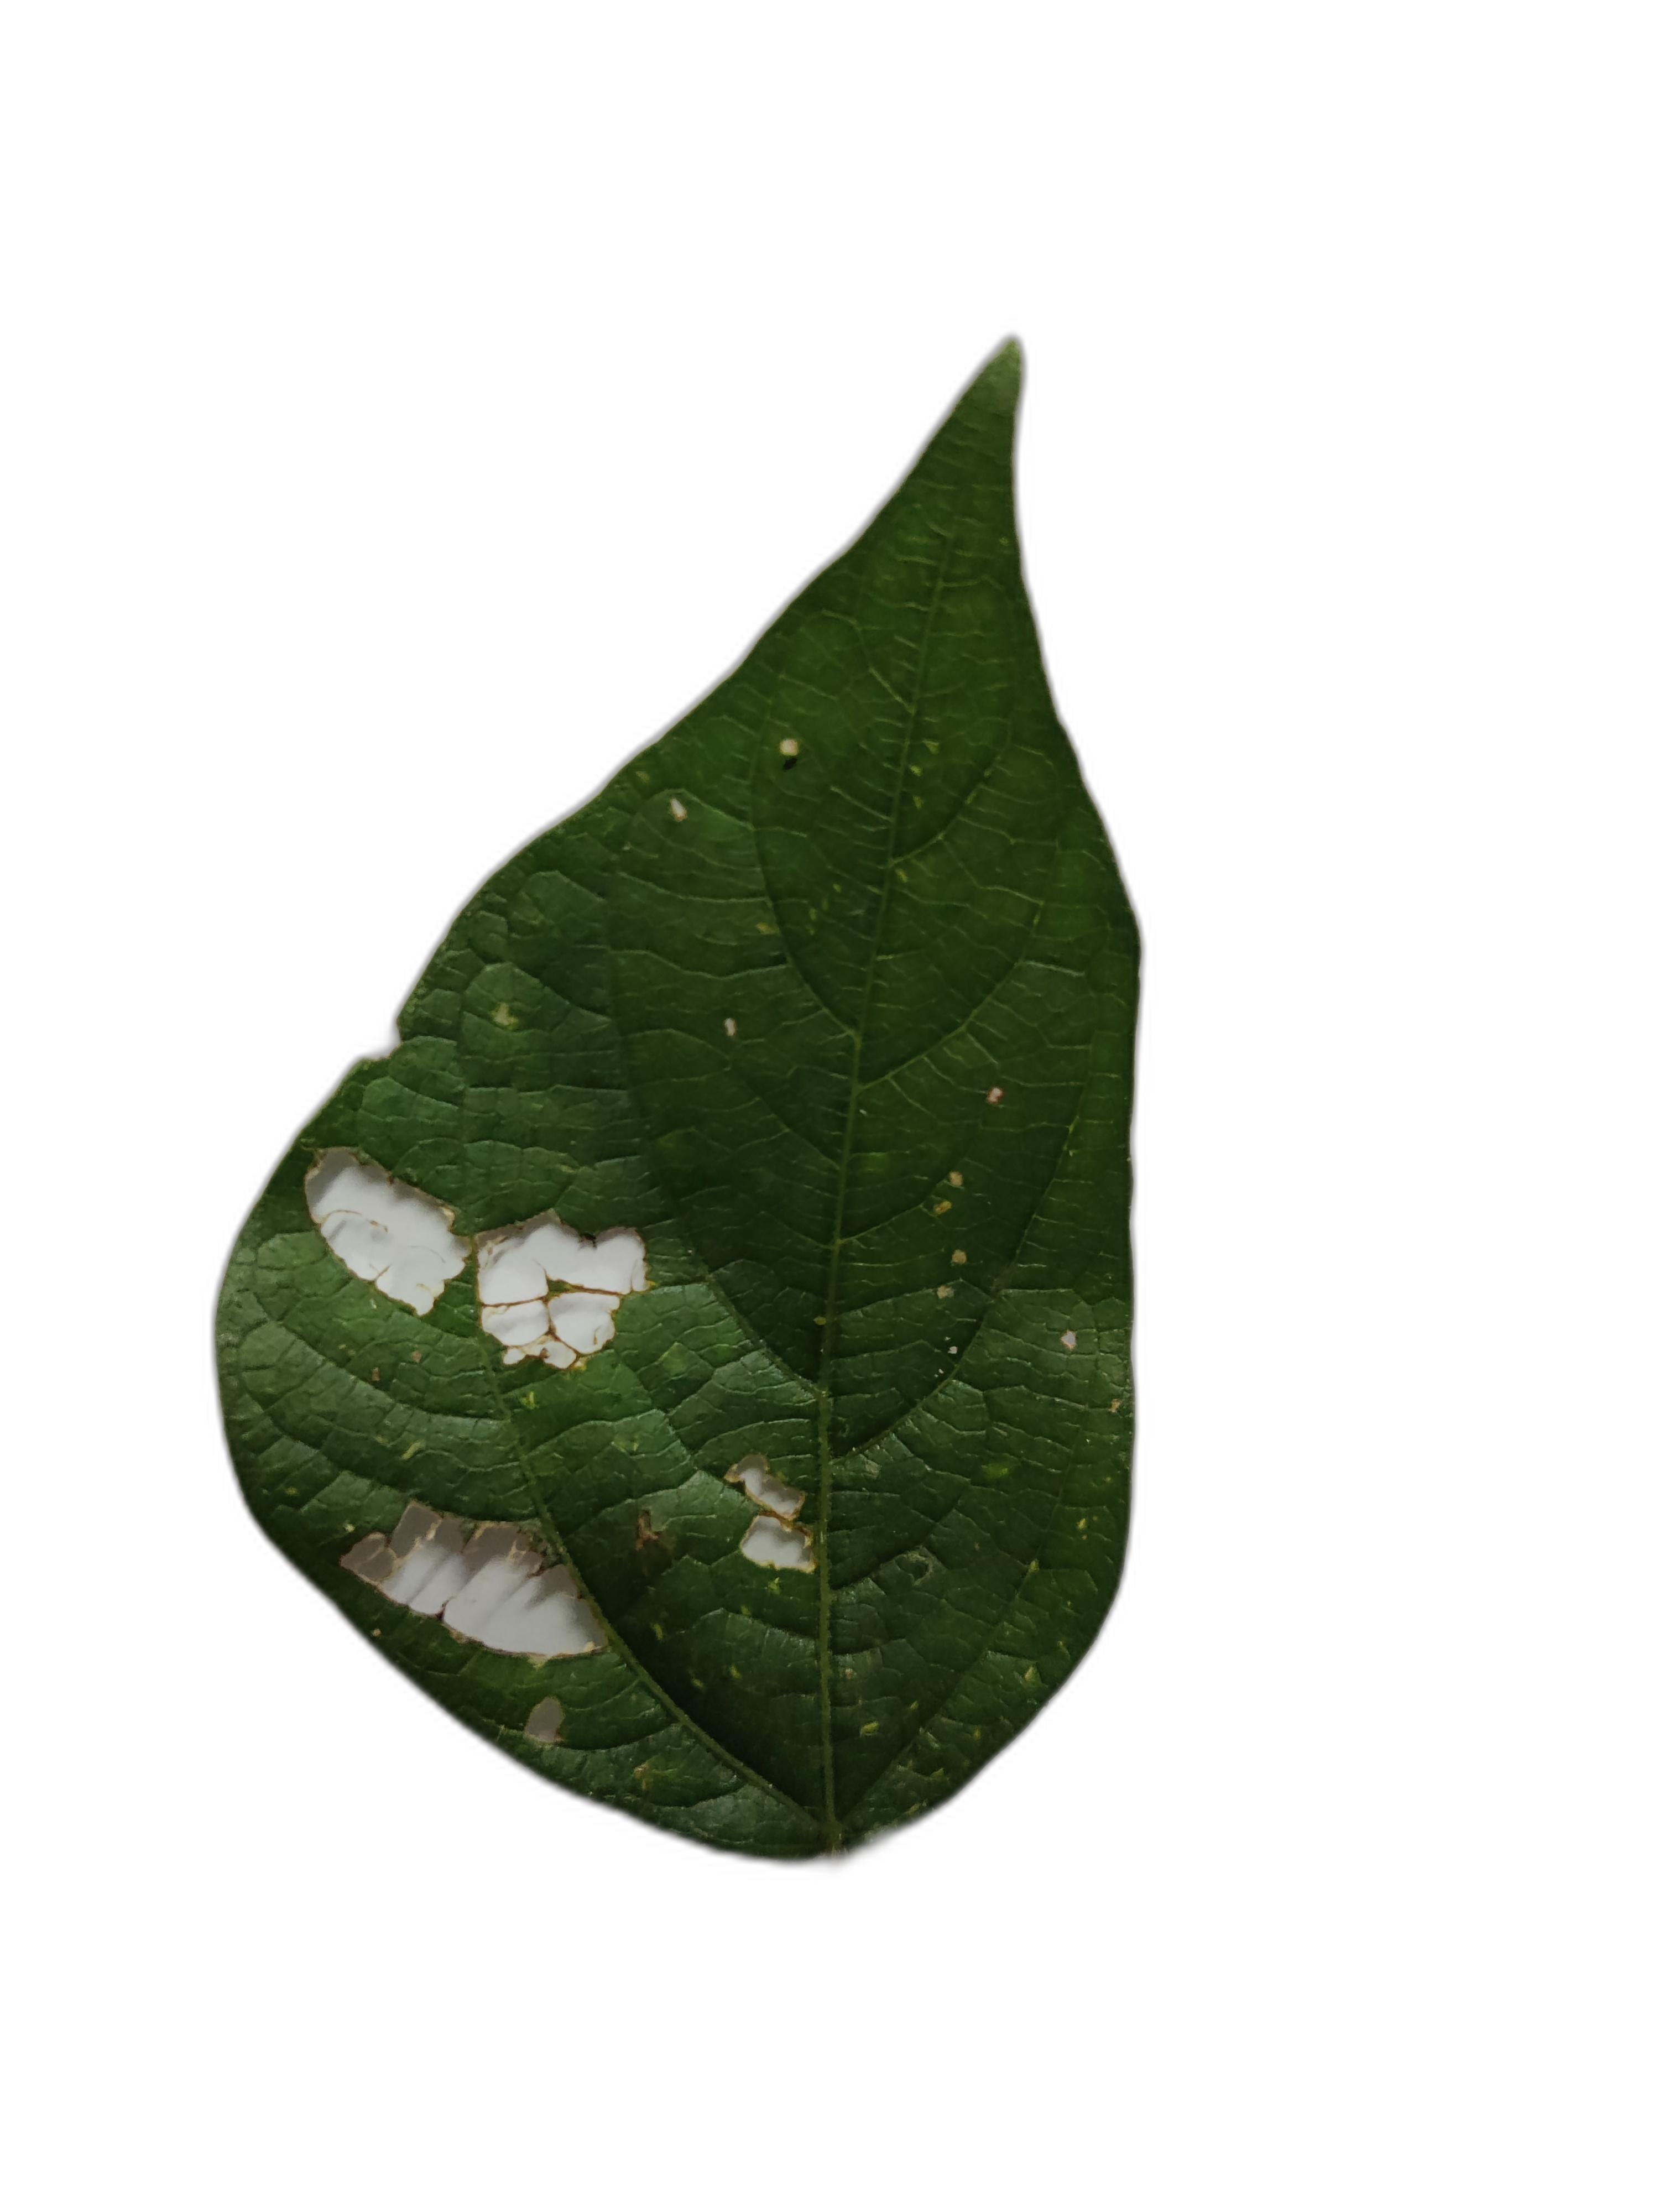
Label: Cercospora leaf spot